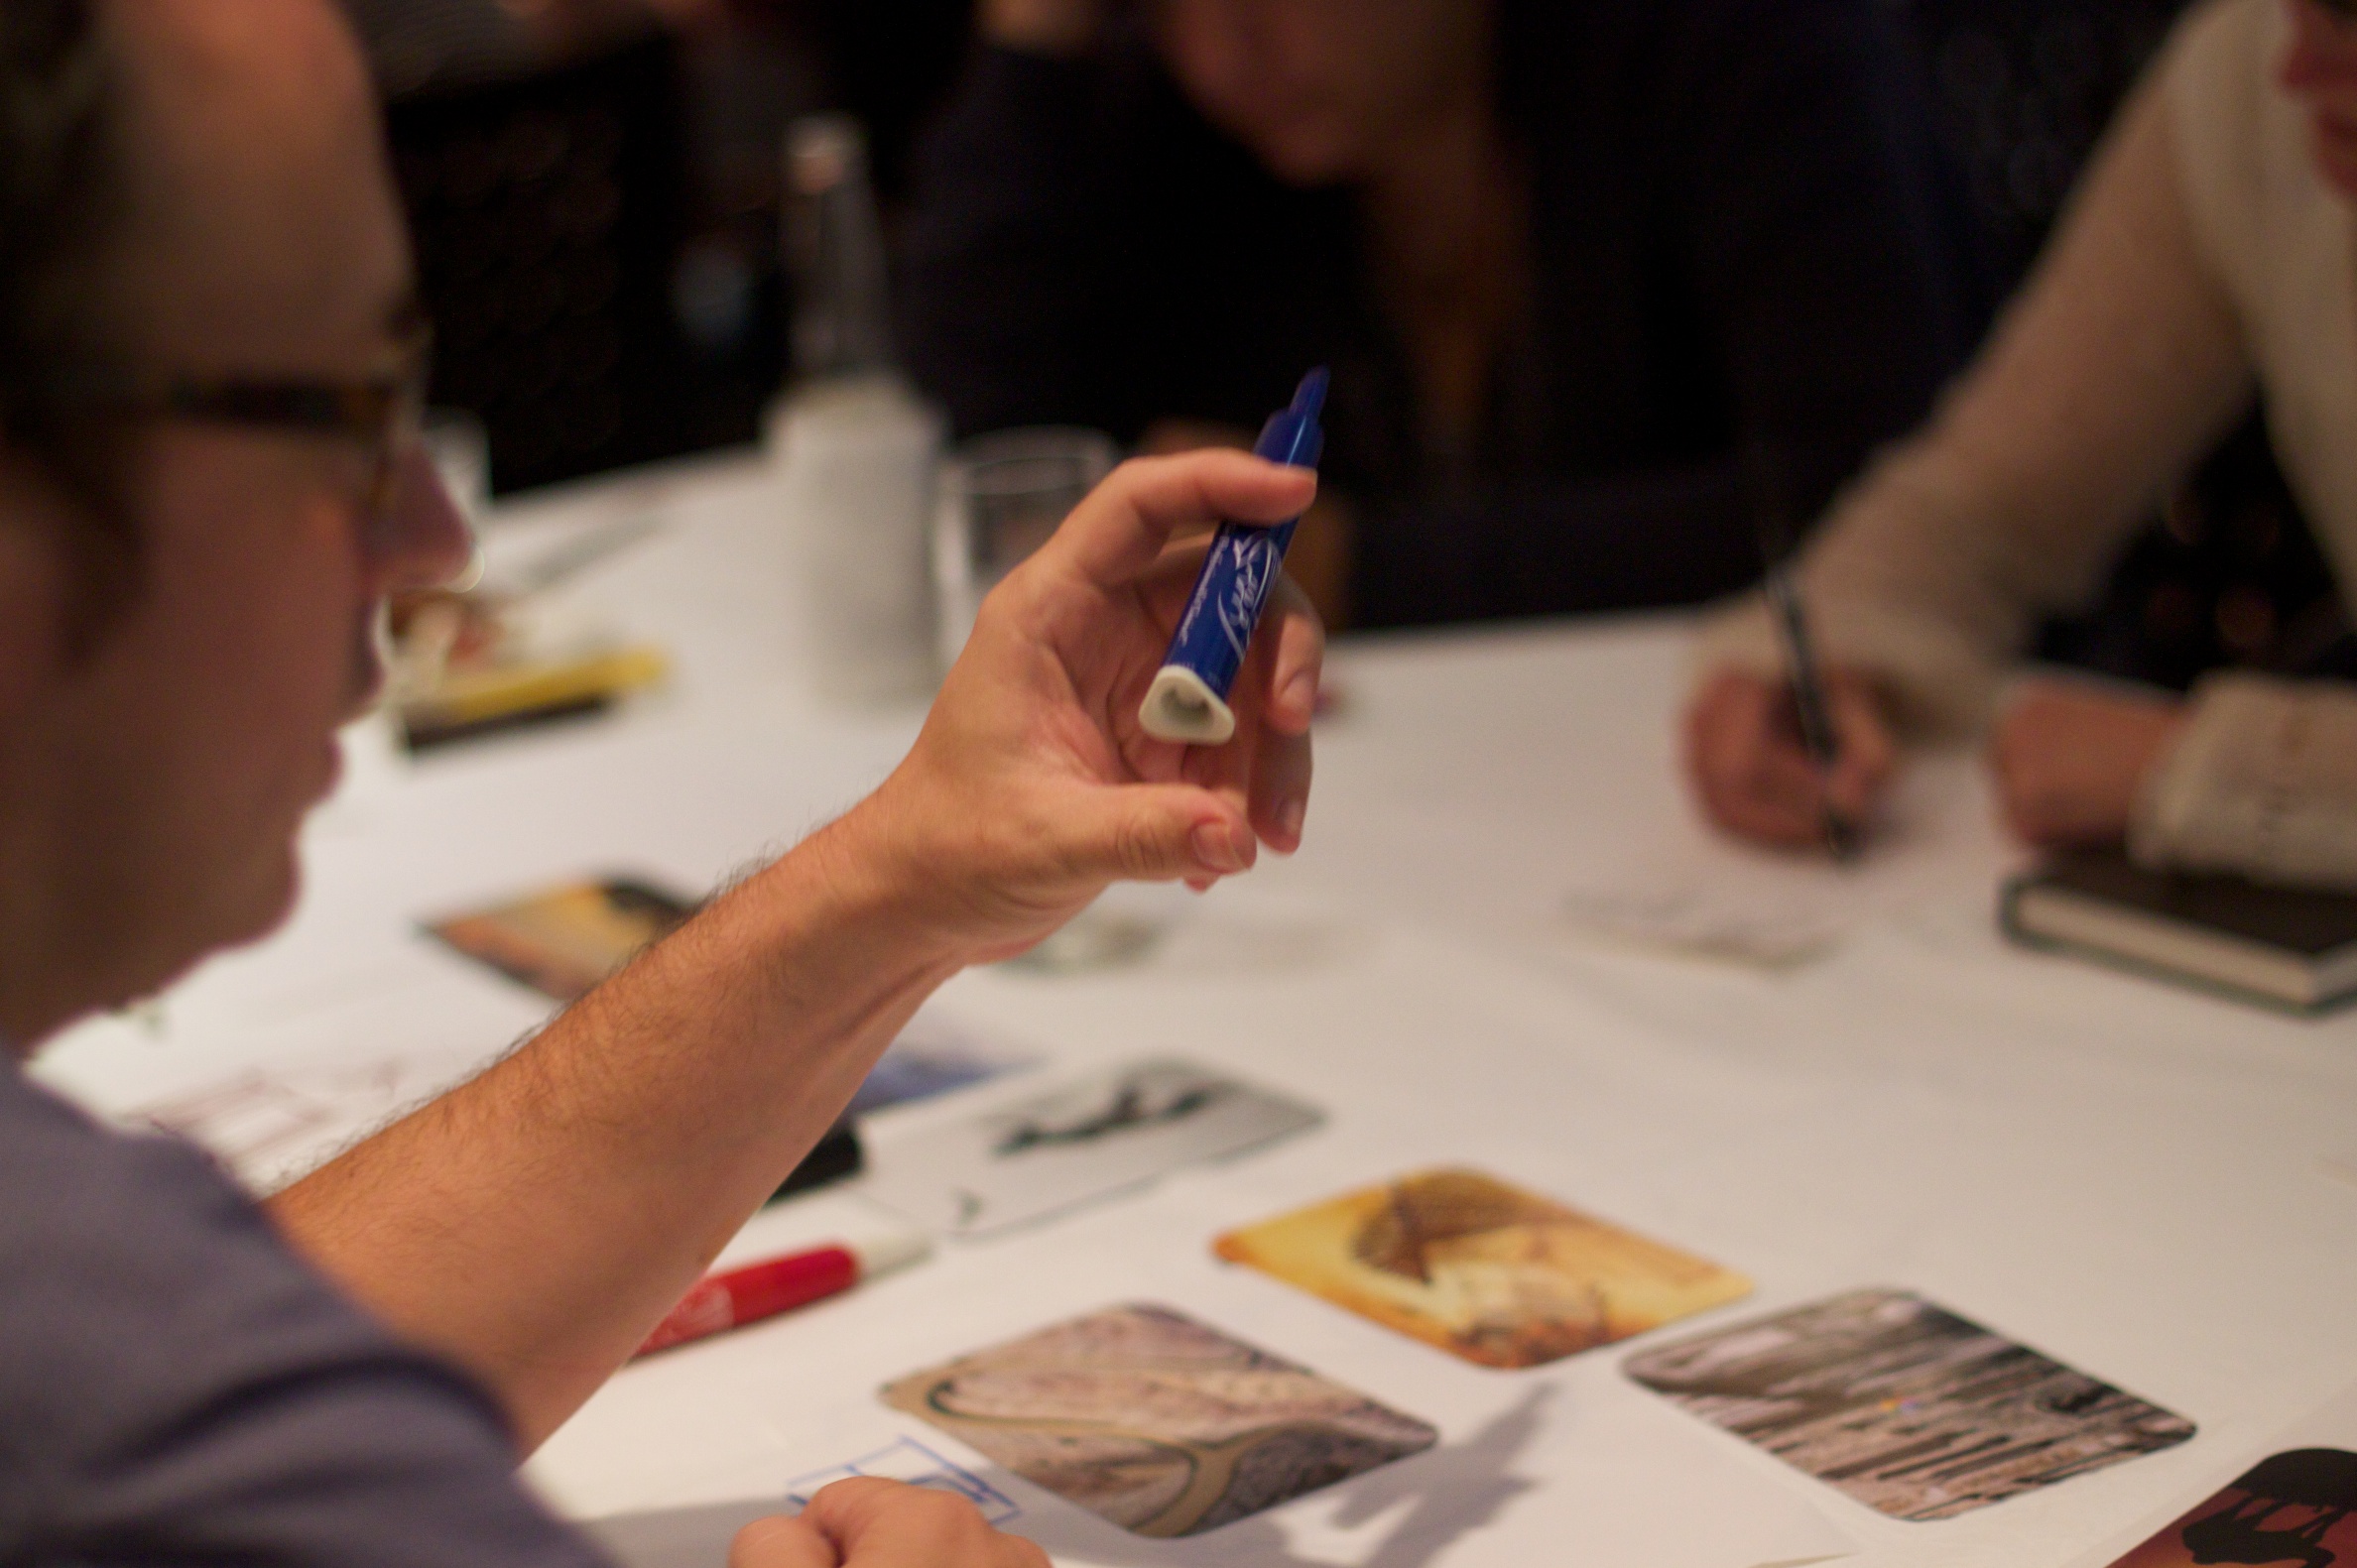
restaurant, art, design, ifvp2010, sense